Question: Please indicate a possible affordance area of the bottle that can be used for holding
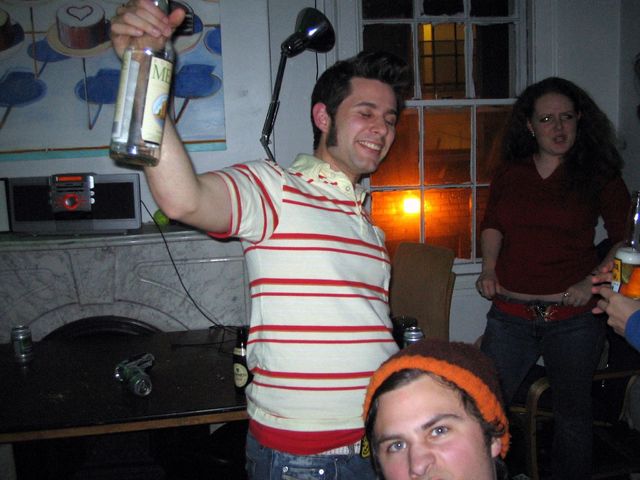
Answer: [97.362, 1.958, 185.154, 173.387]